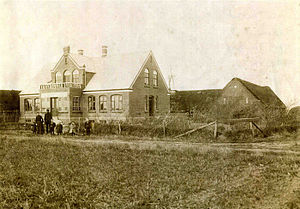
Kirkeby (Humlum Sogn)
Kirkeby 1906
Billede af Kirkeby
Kirkeby er en proprietærgård beliggende i Humlum Sogn. Struer Kommune.